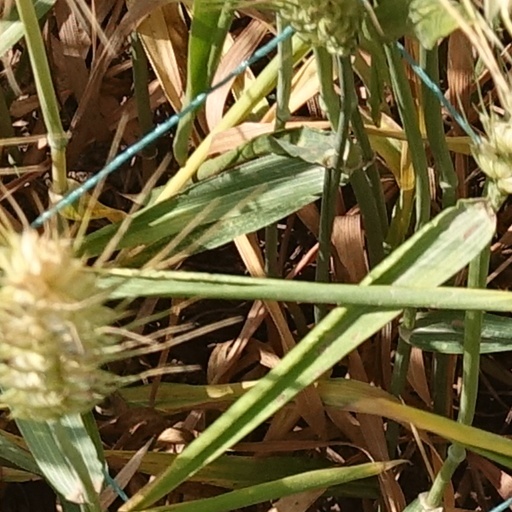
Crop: wheat